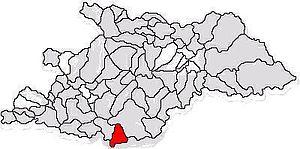
Coroieni est une commune roumaine du județ de Maramureș, dans la région historique de Transylvanie et dans la région de développement du Nord-Ouest.